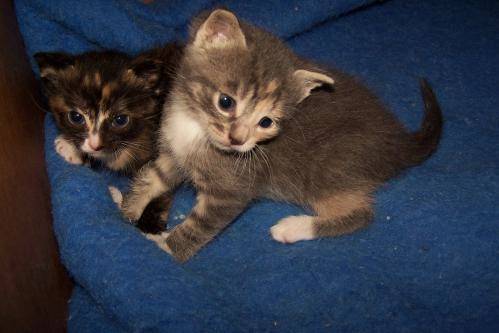
Label: cat